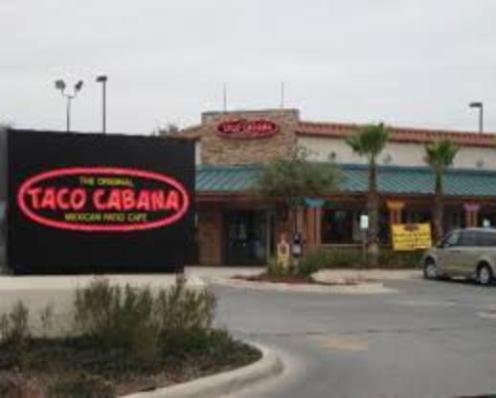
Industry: Food